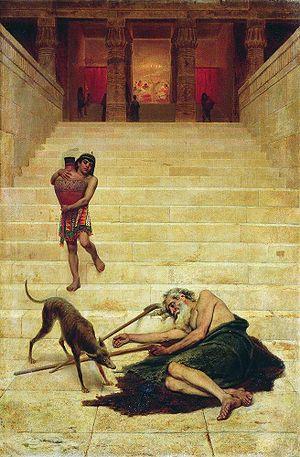
La parabole du riche et de Lazare est l'une des paraboles de Jésus de Nazareth. Elle est la seule dans laquelle l'auteur mentionne le nom de l'un de ses protagonistes.